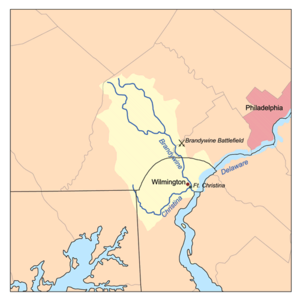
La rivière Brandywine est un affluent de la rivière Christina, situé au sud-est de la Pennsylvanie et au nord du Delaware, aux États-Unis. Le cours principal, la basse Brandywine est long de 32,8 km. Les branches est et ouest naissent à 3 km l'une de l'autre, sur les pentes de la Welsh Mountain, à Honey Brook Township en Pennsylvanie, à environ 32 km au nord-ouest de leur confluence.
Le Christina est une rivière américaine d'une longueur de 56 km qui coule dans les états de Pennsylvanie, du Maryland et du Delaware. Il est un affluent du Delaware.
La bataille de Brandywine est une bataille de la guerre d'indépendance des États-Unis qui s'est déroulée le 11 septembre 1777, en Pennsylvanie.